Vondell Darr

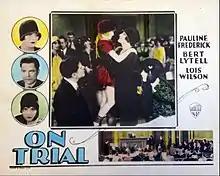
Lobby card for "On Trial" (1928), Darr at center

Vondell Darr Wilson (April 18, 1919 – September 10, 2012) was an American actress. She achieved success in the late 1920s as a child actor and later played bit parts in her adult years. Her last role was in "The Chocolate Soldier" in 1941. Darr died on September 10, 2012.